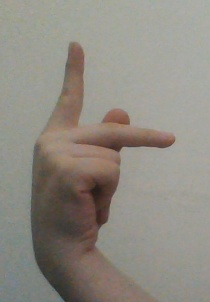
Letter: dha